2005 Football League Cup final

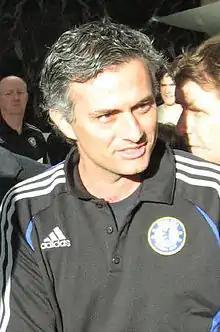
Chelsea manager José Mourinho defended the gesture which saw him dismissed in the final

A minute later Chelsea midfielder Frank Lampard was shown a yellow card for a foul on García. The resulting free-kick found Steven Gerrard, but he fell to the ground after a challenge from Claude Makélélé. The referee Steve Bennett ignored Liverpool claims for a penalty and Chelsea went straight on the attack, but an effort by Drogba went wide of the Liverpool goal. Chelsea continued to attack in an effort to score an equalising goal, but attempts by Duff and Joe Cole failed to find the target. Liverpool defender Djimi Traoré was the third player to be shown a yellow card for a foul on Ferreira in the 35th minute. However, minutes later he made an important tackle as Duff beat the Liverpool offside trap, but a poor touch outside of the Liverpool penalty area allowed Traoré to dispossess him. As half-time approached Liverpool were content to remain in their own half and allow Chelsea to attack them, but any attack was dealt with by the Liverpool defence.